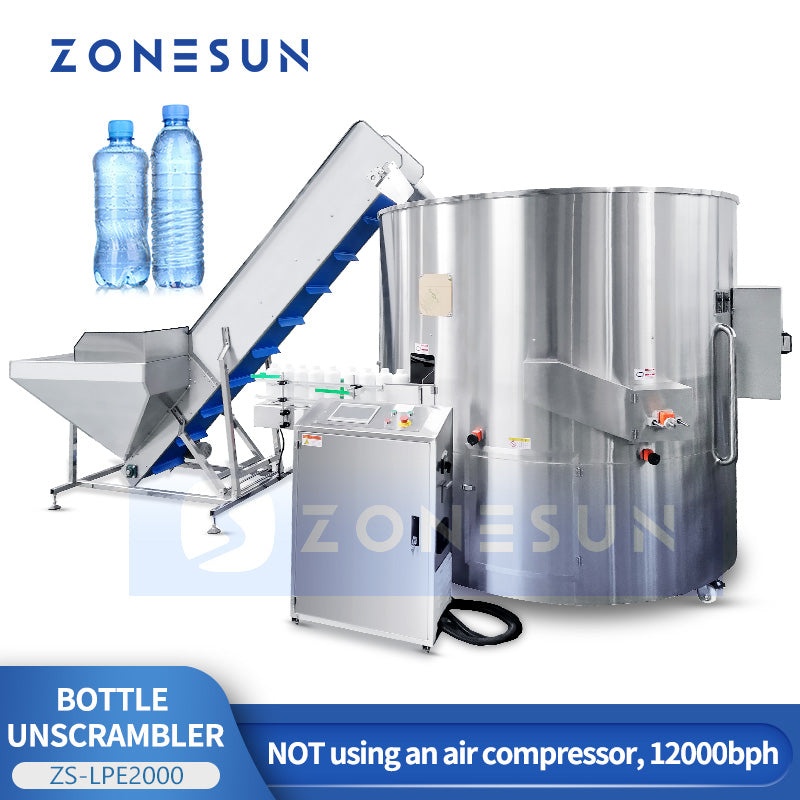
ZONESUN ZS-LPE2000 Automatic High Speed Bottle Unscrambler Machine
DESCRIPTION The ZONESUN ZS-LPE2000 Automatic High Speed Bottle Unscrambler Sorting Machine is engineered for rapid and efficient bottle sorting, with a capacity of up to 12,000 bottles per hour. Constructed with a durable SUS304 stainless steel casing, it operates without compressed air, reducing maintenance and operating costs. Features include a position display for precise bottle adjustment, automatic stop when bottles are full, and automatic start when bottles are absent. Ideal for high-volume production lines in beverage, pharmaceutical, and cosmetic industries. Whatever your packaging needs are, you can rely on ZONESUN. PARAMETER Model ZS-LPE2000 Unscrambler size Diameter: 2000mm, height: 2000mm Elevator size 2700*1200*2600mm Capacity 12000bph Bottle 500ml (Customizable) Power 3.0KW Air supply NOT required Weight 750kg
Brand: ZONESUN
Category: Business & Industrial > Manufacturing > Packaging Machines > Filling Machines